Emanuel and Christina Anderson House

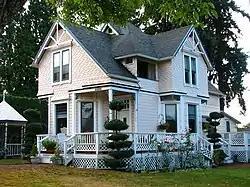
Emanuel and Christina Anderson House in 2008

The Emanuel and Christina Anderson House, located in Gresham, Oregon, is a house listed on the National Register of Historic Places.